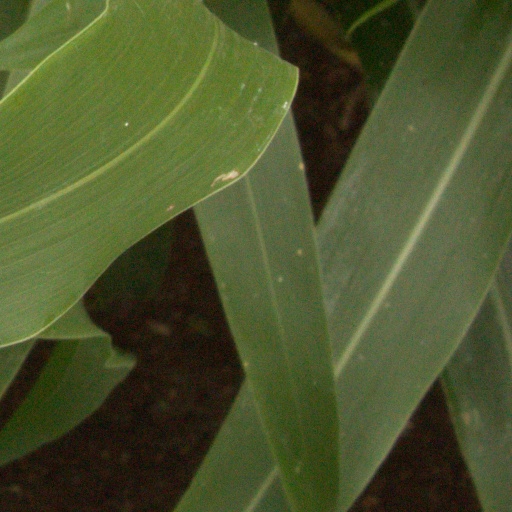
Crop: sorghum